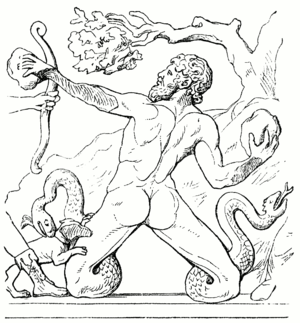
Dans la mythologie grecque, Gration est un Géant, fils d'Ouranos et de Gaïa. Lors de la gigantomachie, il est abattu par les flèches d'Artémis.